Charlie Rich

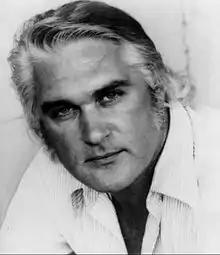
Rich in 1973

Charles Allan Rich (December 14, 1932July 25, 1995) was an American country singer. His eclectic style of music also blended influences from rockabilly, jazz, blues, soul, and gospel.